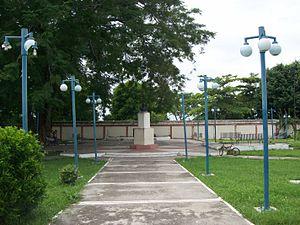
Farriar est le chef-lieu de la municipalité de Veroes dans l'État d'Yaracuy au Venezuela.
Veroes est l'une des 14 municipalités de l'État d'Yaracuy au Venezuela. Son chef-lieu est Farriar. En 2011, la population s'élève à 27 840 habitants.